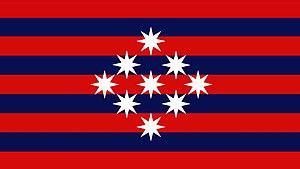
Minahasa est le nom sous lequel se désigne un ensemble de populations de la province indonésienne de Sulawesi du Nord dans l'île de Célèbes qui parlent des langues distinctes. Se reconnaissent comme Minahasa les neuf groupes suivants :